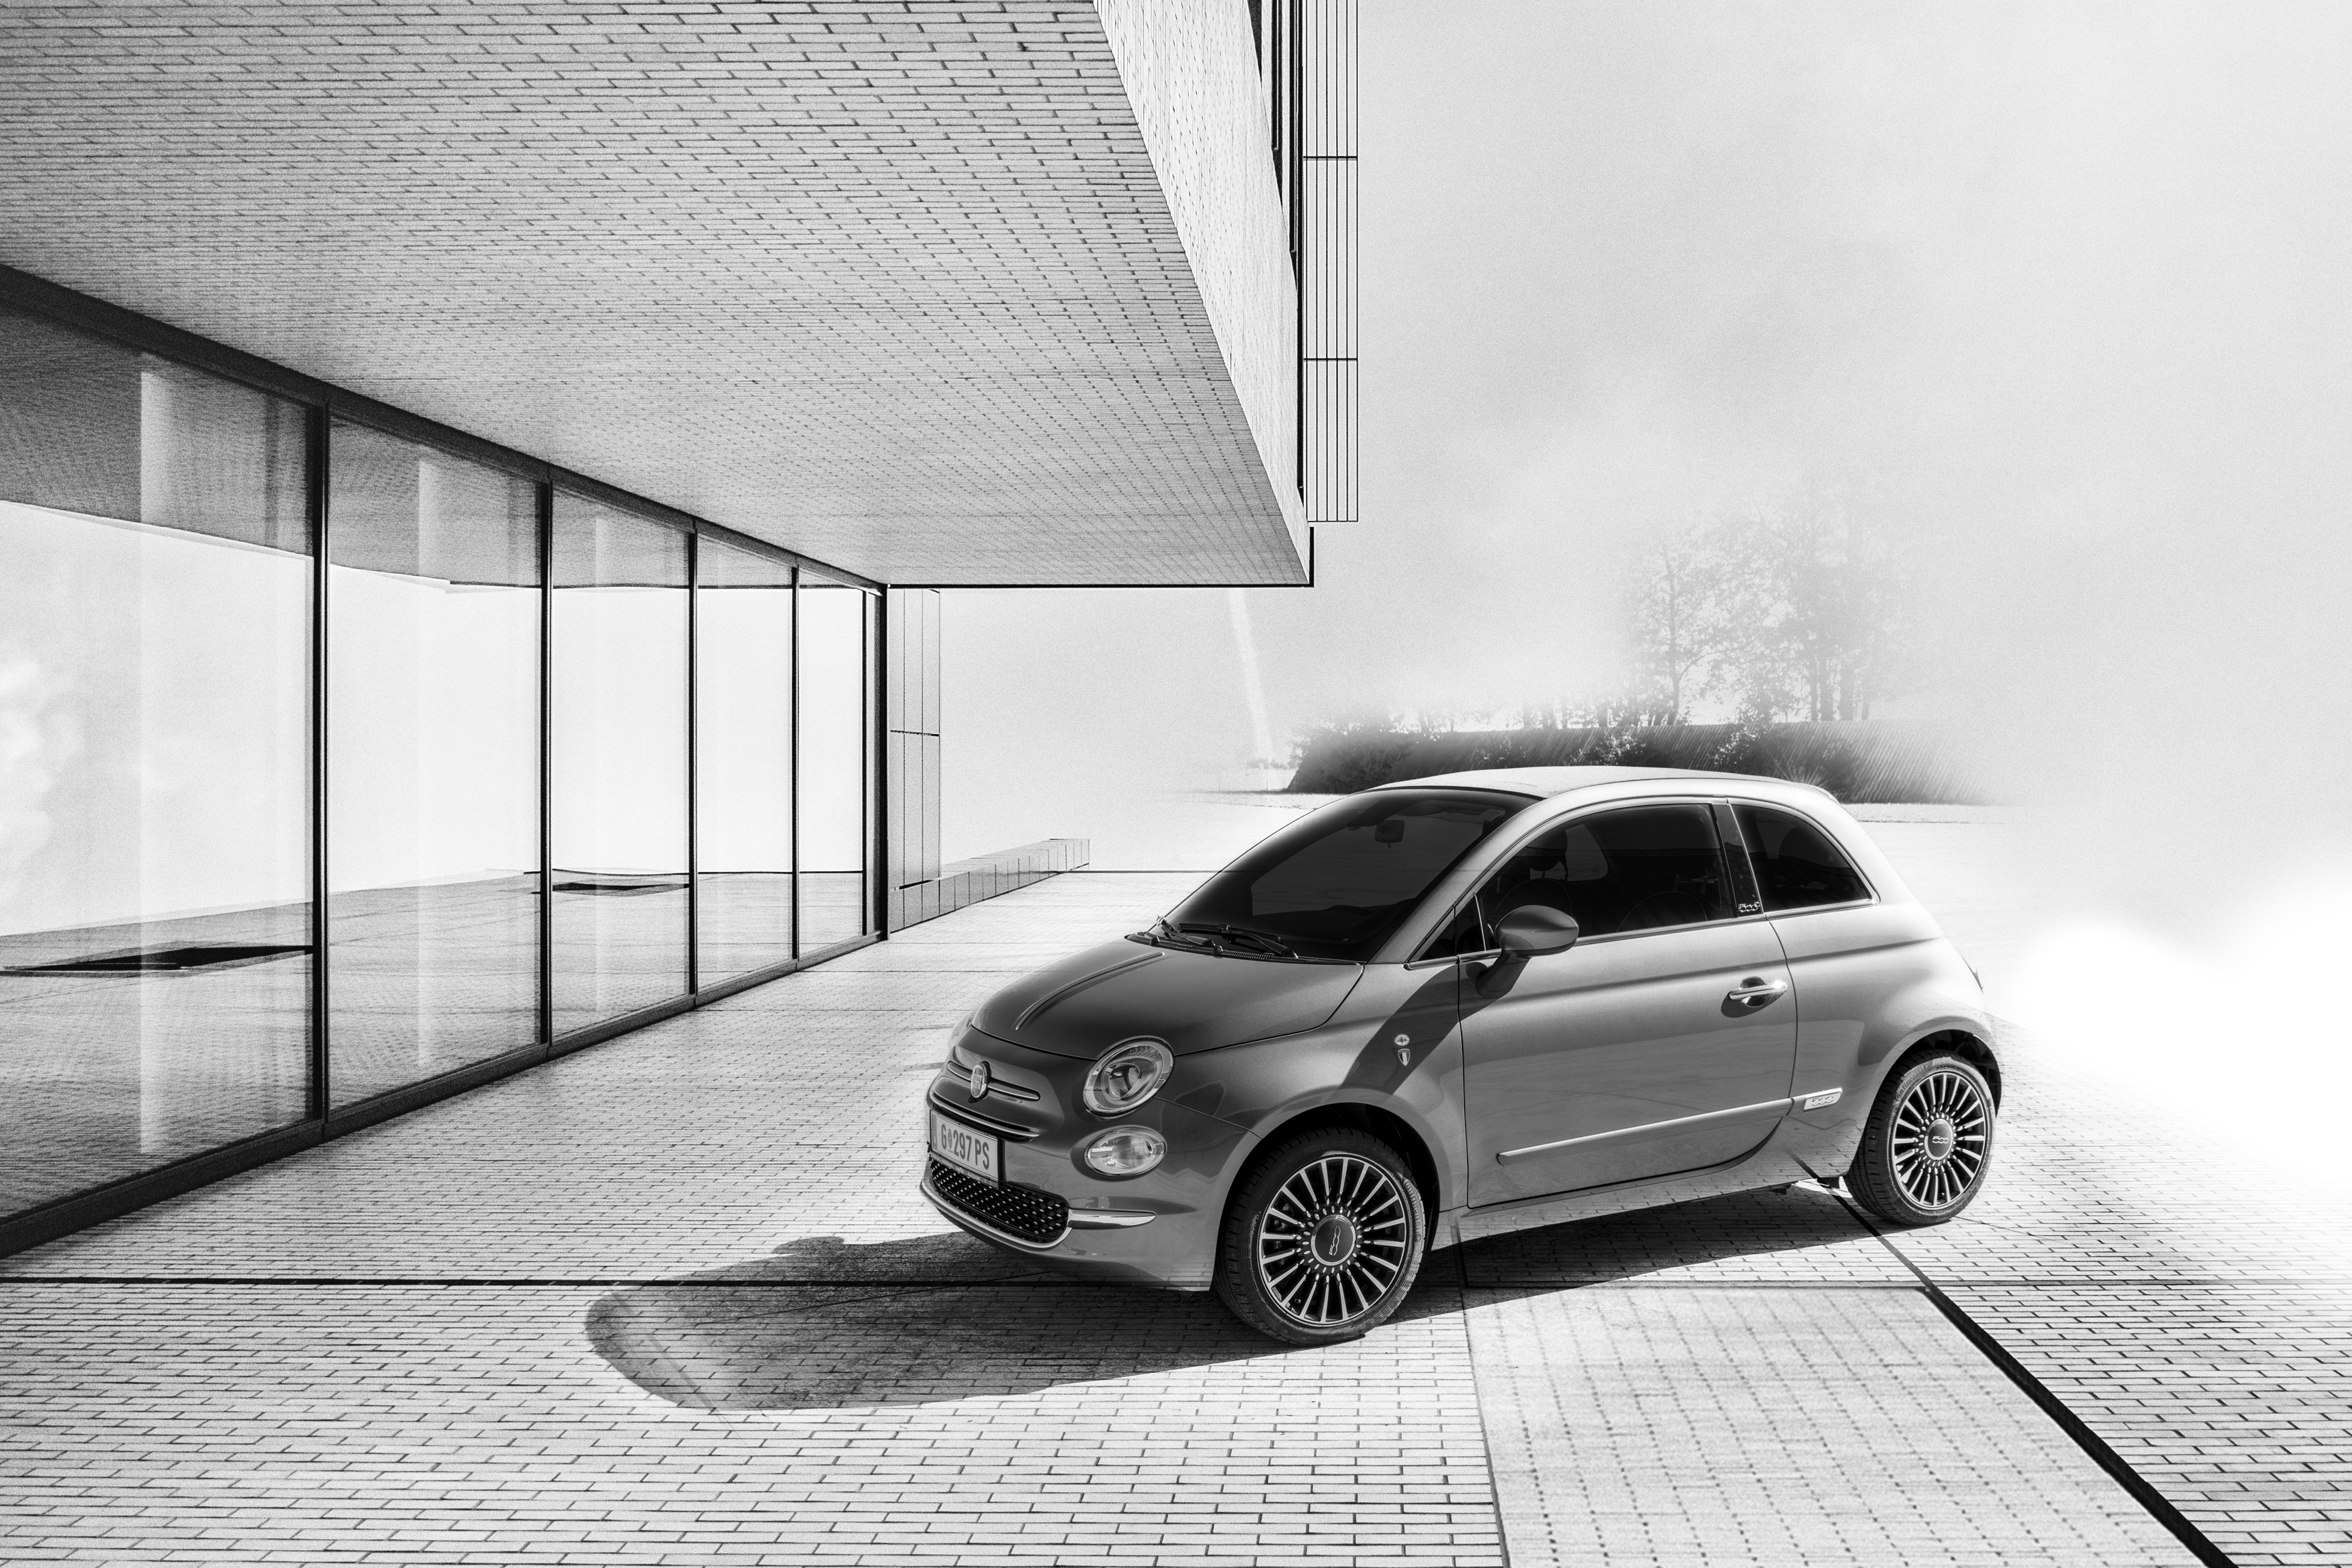
Fiat 500 Cabrio, city car, vehicle, automotive design, car, motor vehicle, fiat 500, alloy wheel, wheel, rim, photography, automotive wheel system, black and white, hatchback, supermini, compact car, subcompact car, vehicle door, landscape, fiat, rolling, hot hatch